Shadrack Byfield

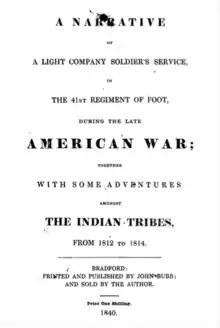
Title page of "A Narrative of a Light Company Soldier's Service" (1840)

Shadrack Byfield (sometimes Shadrach, 1789-1874) was a British infantryman who served in the 41st Regiment during the War of 1812. He is best known as the author of a memoir of his wartime experiences, "A Narrative of a Light Company Soldier's Service", published in his hometown of Bradford on Avon in England in 1840. This work is notable as one of the only accounts of the conflict penned by a common British soldier.